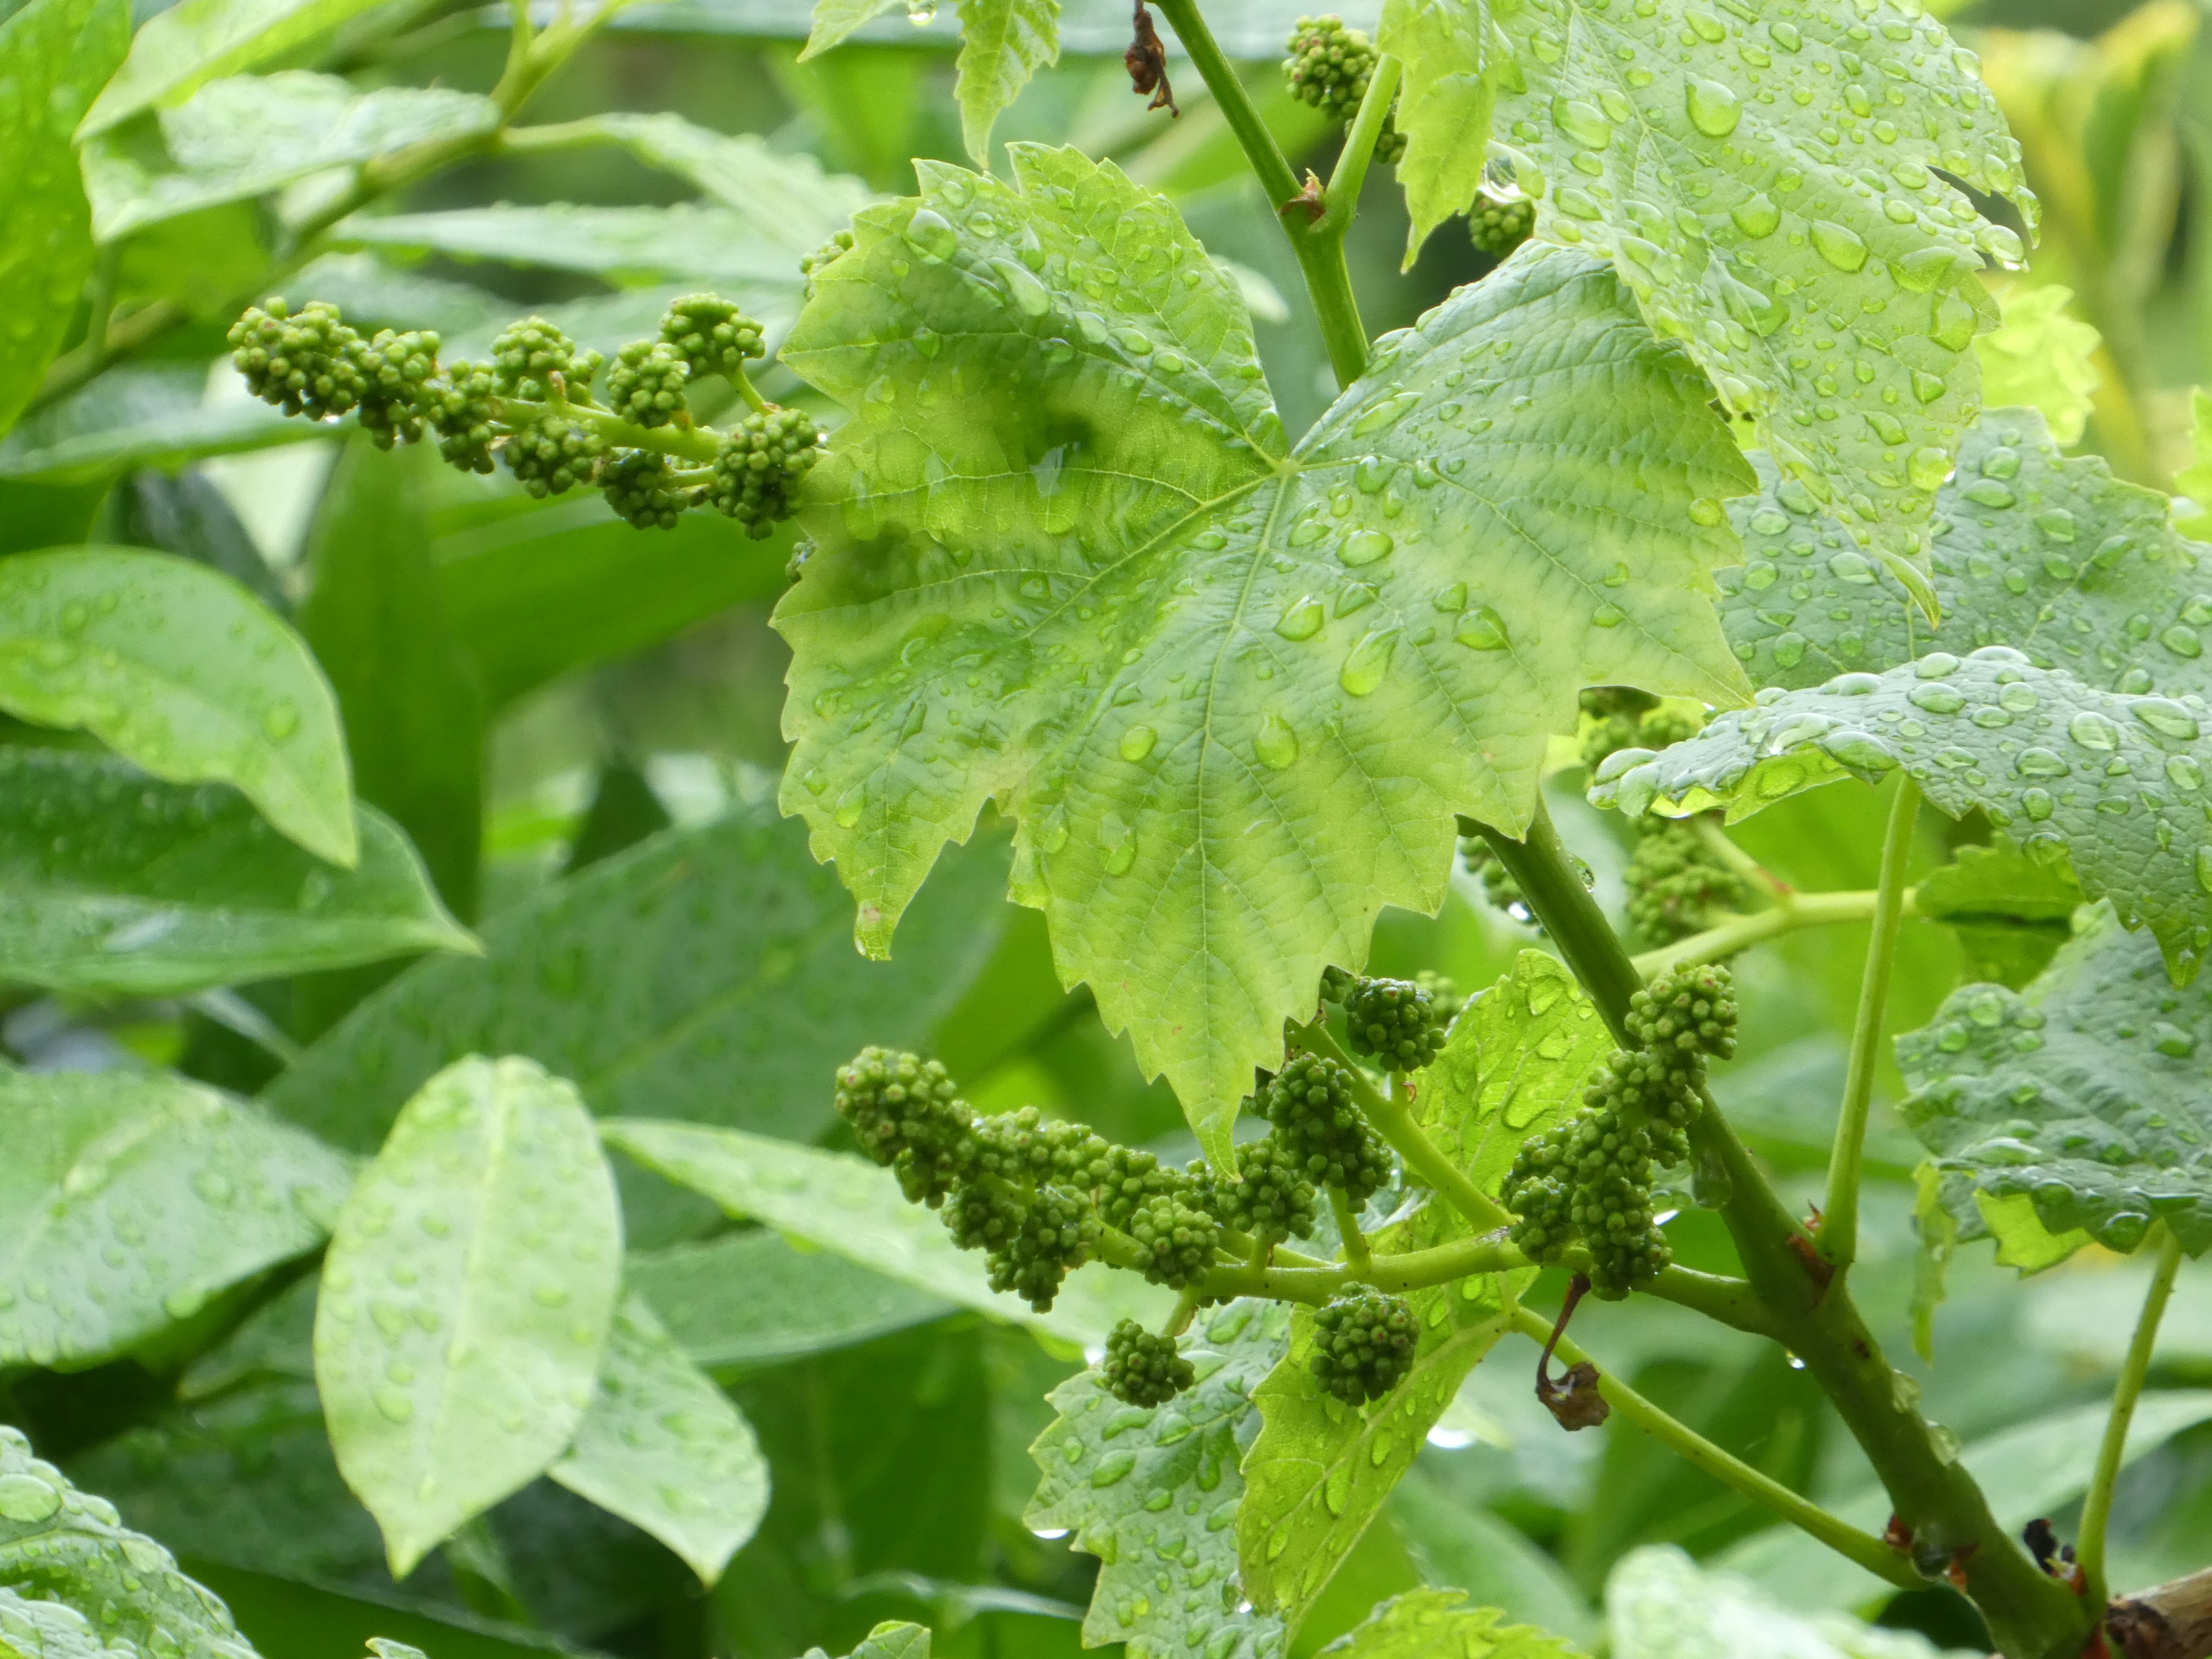
nature, plant, wine, rain, leaf, flower, food, spring, herb, produce, vegetable, grapevine, wine leaf, flowering plant, green grapes, annual plant, land plant, momordica charantia